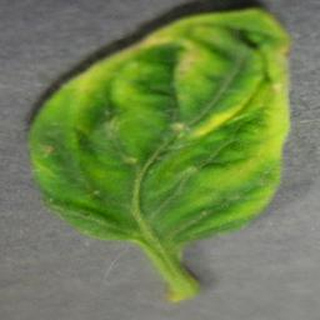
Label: tomato_yellow_leaf_curl_virus